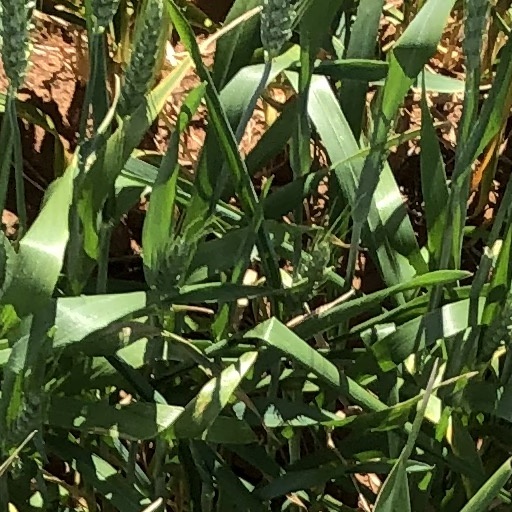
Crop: wheat